Tsuchigumo Sōshi

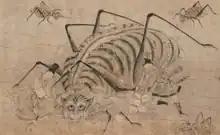
Raikō decapitates the enormous spider while Tsuna cuts into its torso and several other human-sized spiders skitter about.

Raikō and Tsuna follow the trail of blood until it leads them to a cave in Nishiyama. At the entrance to the cave, Raikō, looking at his broken sword, is reminded of the tale of Mikenjaku of the kingdom of Chu, who took a broken sword and struck down the king. He crafts an effigy out of his broken sword and heads into the cave. Before long, the two companions encounter an enormous beast some 20 "jō", or around 60 metres, in length, with bright, shining eyes. The tip of Raikō's sword shoots out of the shadows and collapses the effigy, and after a struggle, in which Raikō calls on divine aid from Amaterasu, the sun goddess, and Shō Hachimangū, his family's patron, they eventually manage to bring down the creature—a "yamagumo" ("mountain spider"). As swift as lightning, Raikō decapitates the beast with his broken sword, and Tsuna goes for the belly, where he finds that it is already cut open—Raikō's handiwork from their previous encounter at the old house. Out from this pour some 1,900 skulls, cutting open its side causes a large number of smaller spiders, each around the size of a human child, to emerge, and digging around in its stomach they find about twenty more very small skulls. The two dig a grave and bury the skulls, before setting fire to the manor that had housed the monstrous spider.